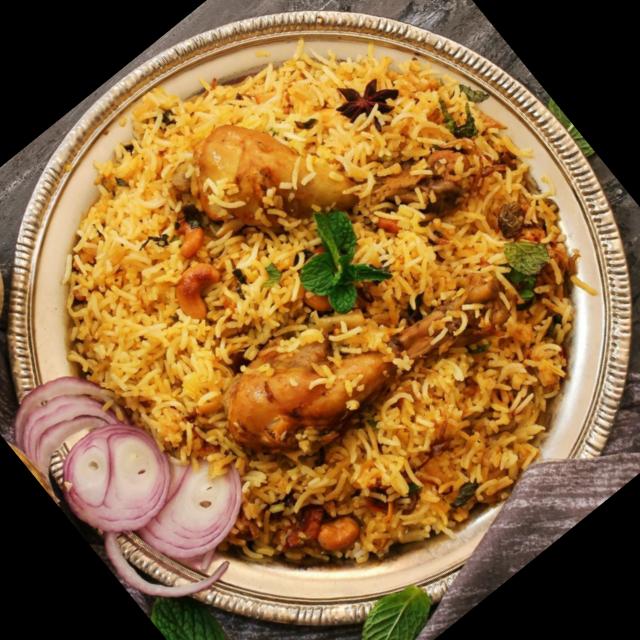
Dish: biryani